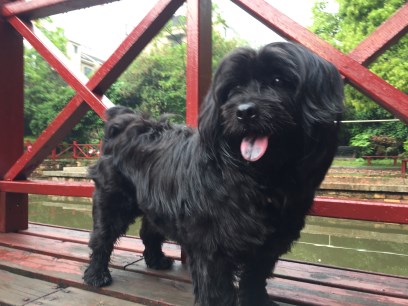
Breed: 2342-n000102-miniature_schnauzer